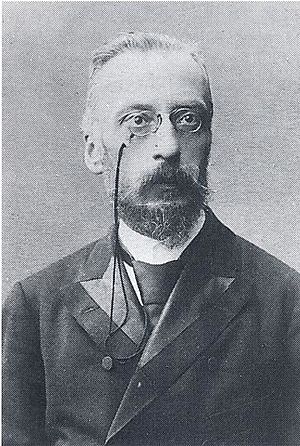
Richard Heinzel
Richard Heinzel var en østrigsk filolog.